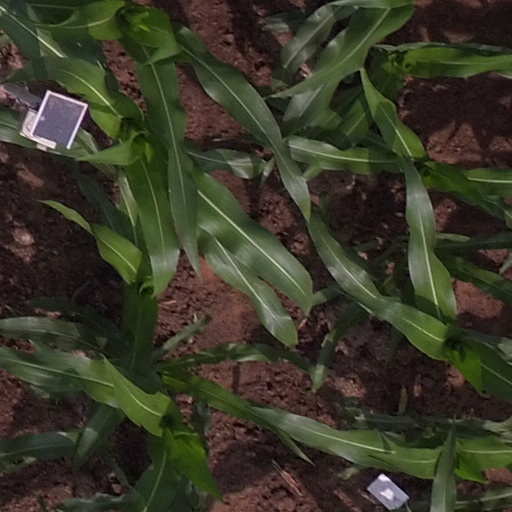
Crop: maize; corn